Frederick Van Rensselaer Dey

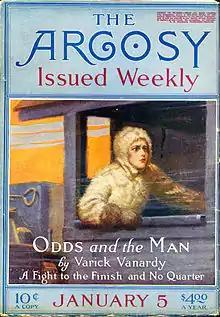
Written by "Varick Vanardy", Dey's novel "Odds and the Man" was serialized in "The Argosy" in 1918

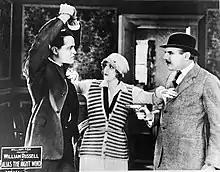
Lobby card for "Alias the Night Wind" (1923), based on Dey's 1913 novel serialized in "Cavalier"

Frederick van Rensselaer Dey (February 10, 1861 – April 25, 1922) was an American dime novelist and pulp fiction writer.